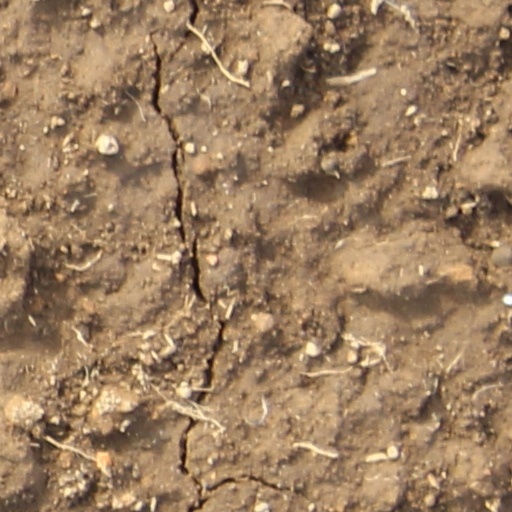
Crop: wheat